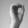
ASL letter: O